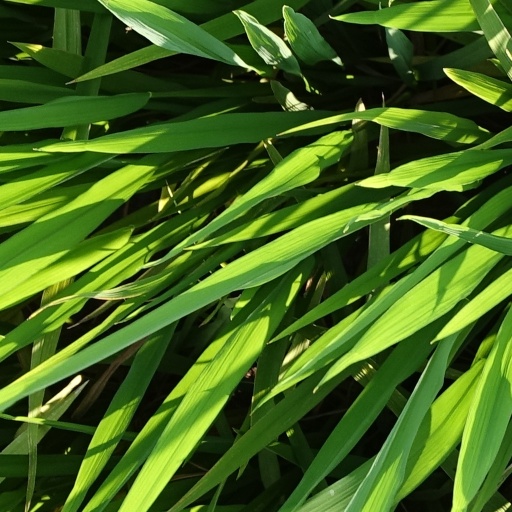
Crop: rice